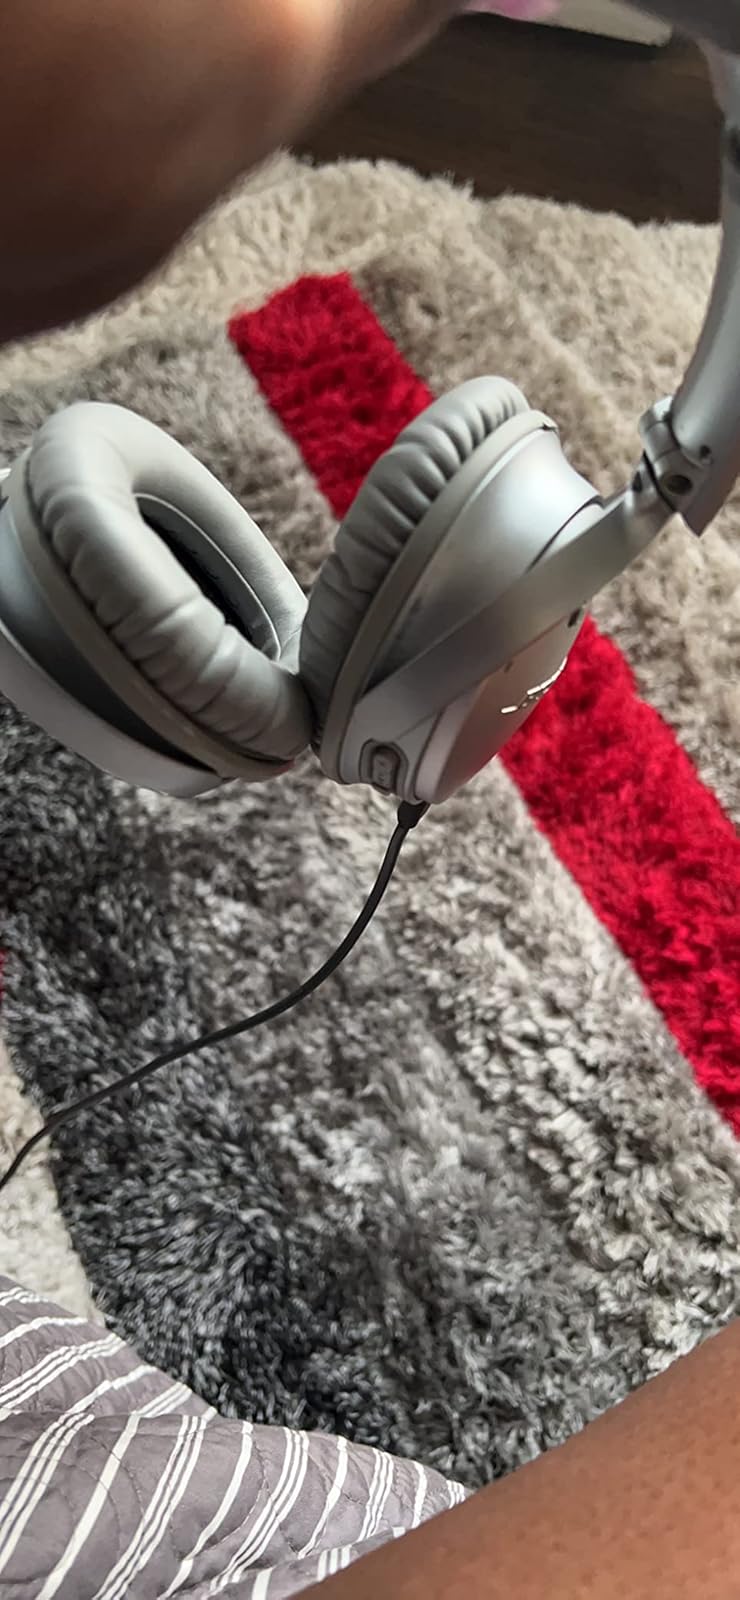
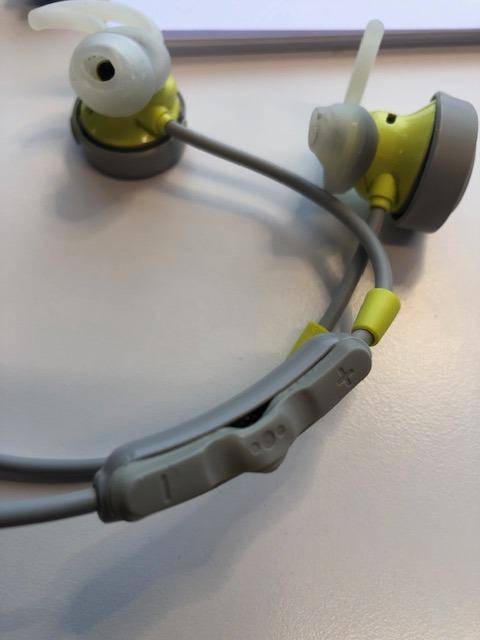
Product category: headphones
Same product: no